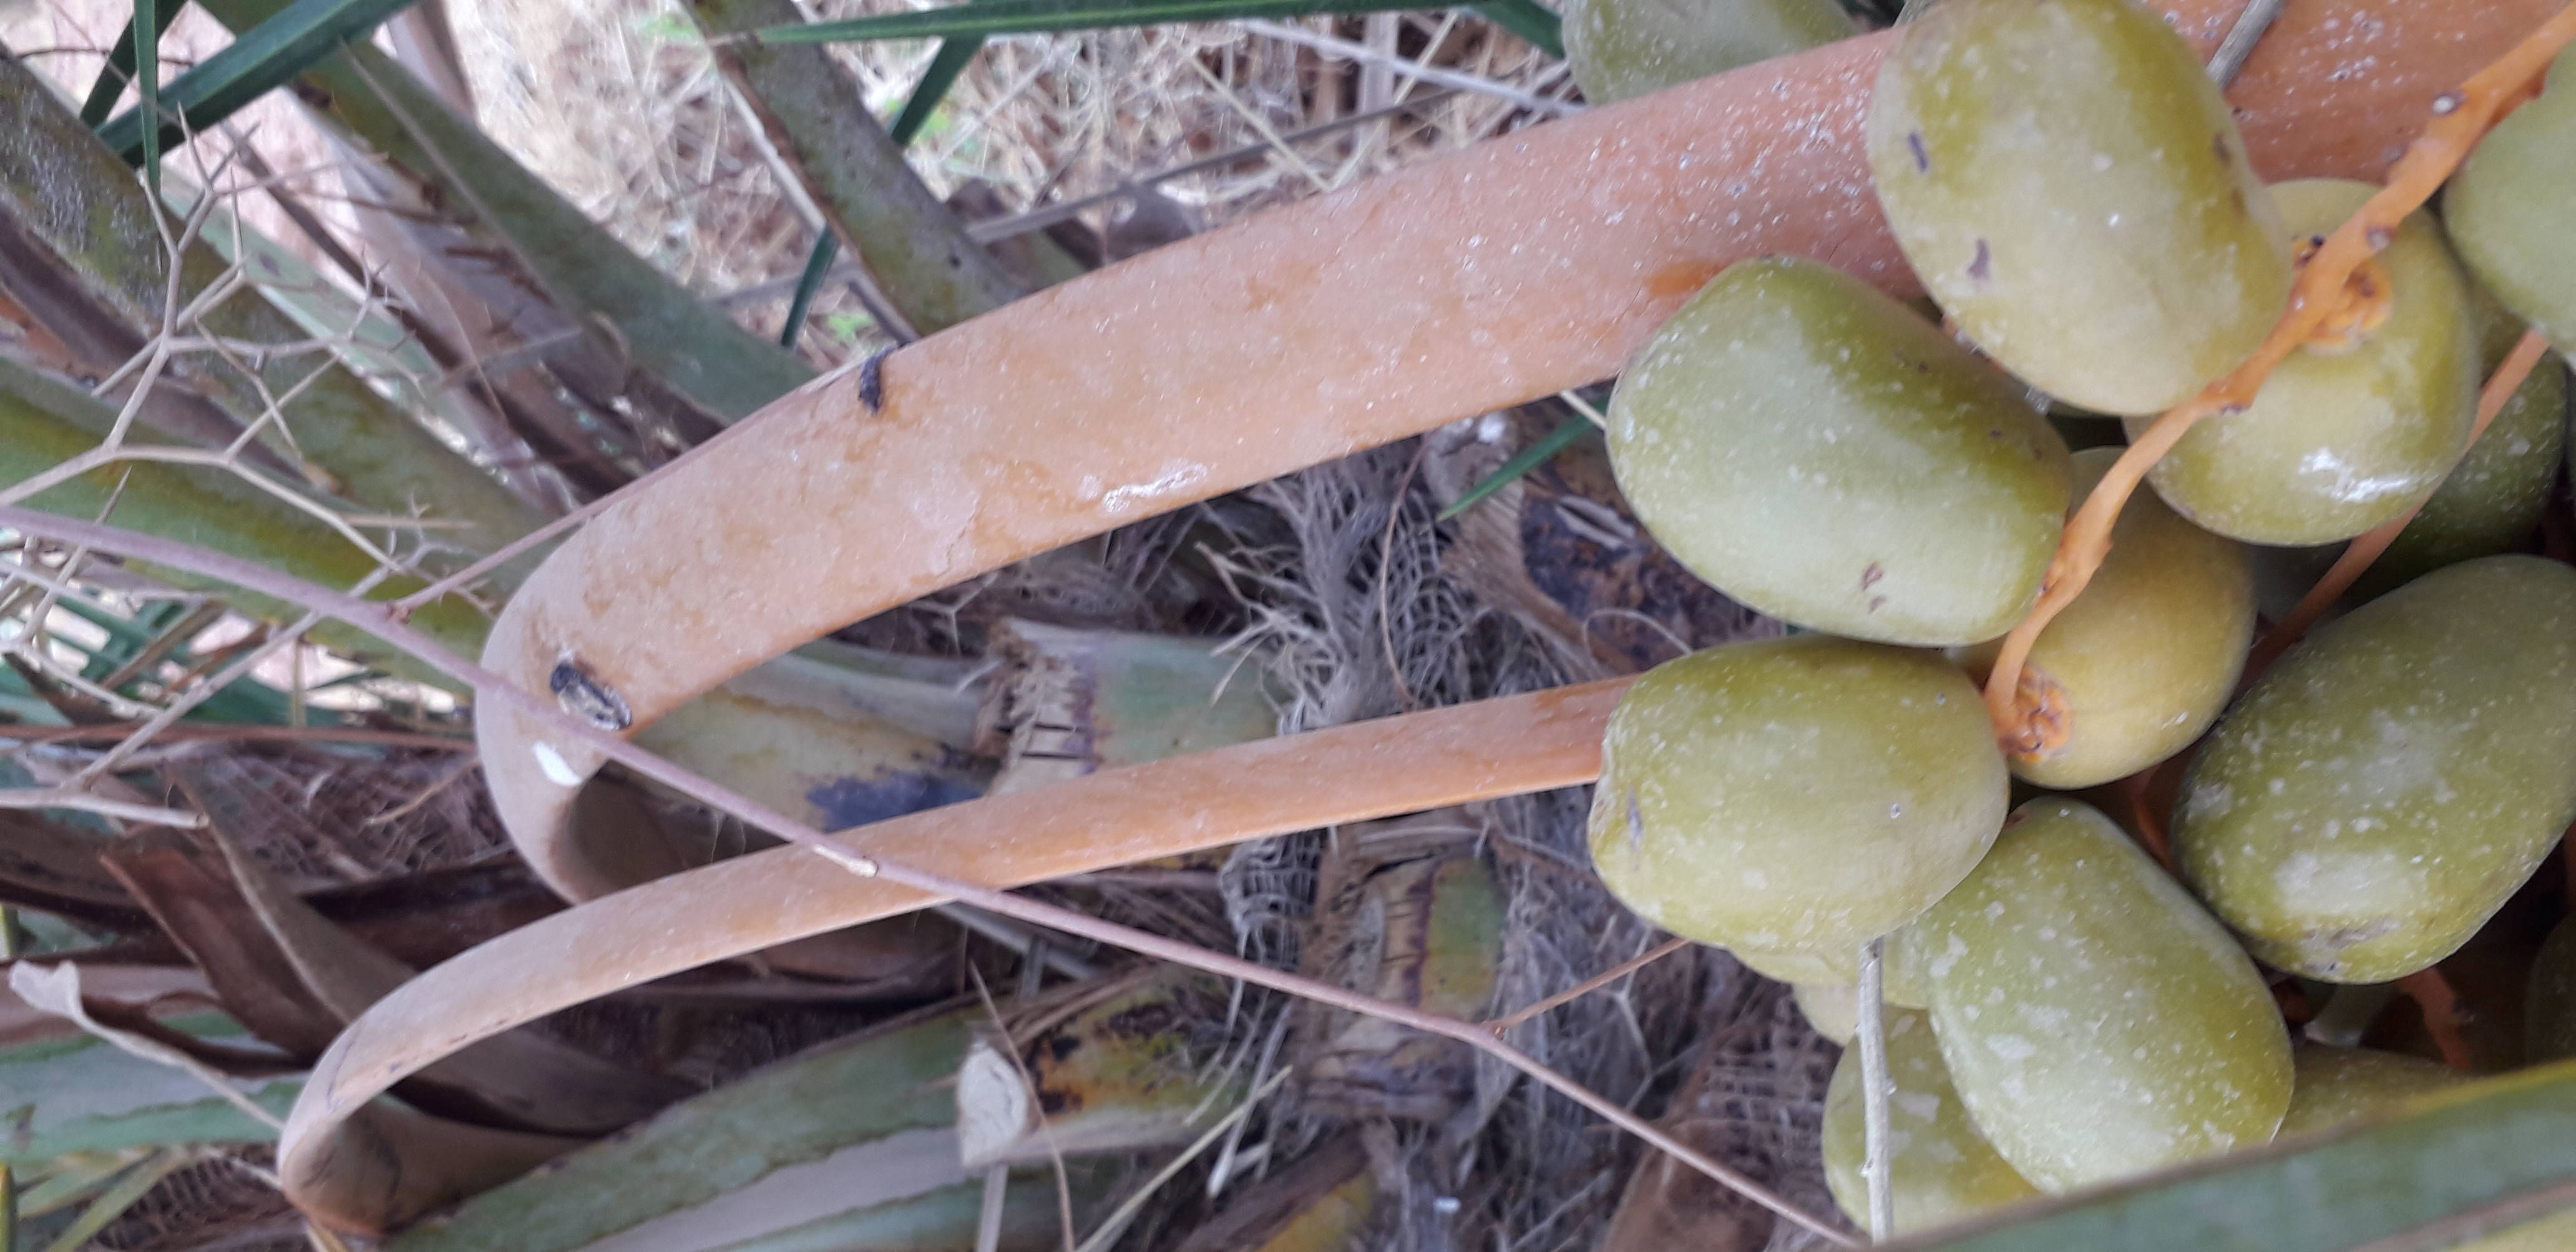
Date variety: Boufagous